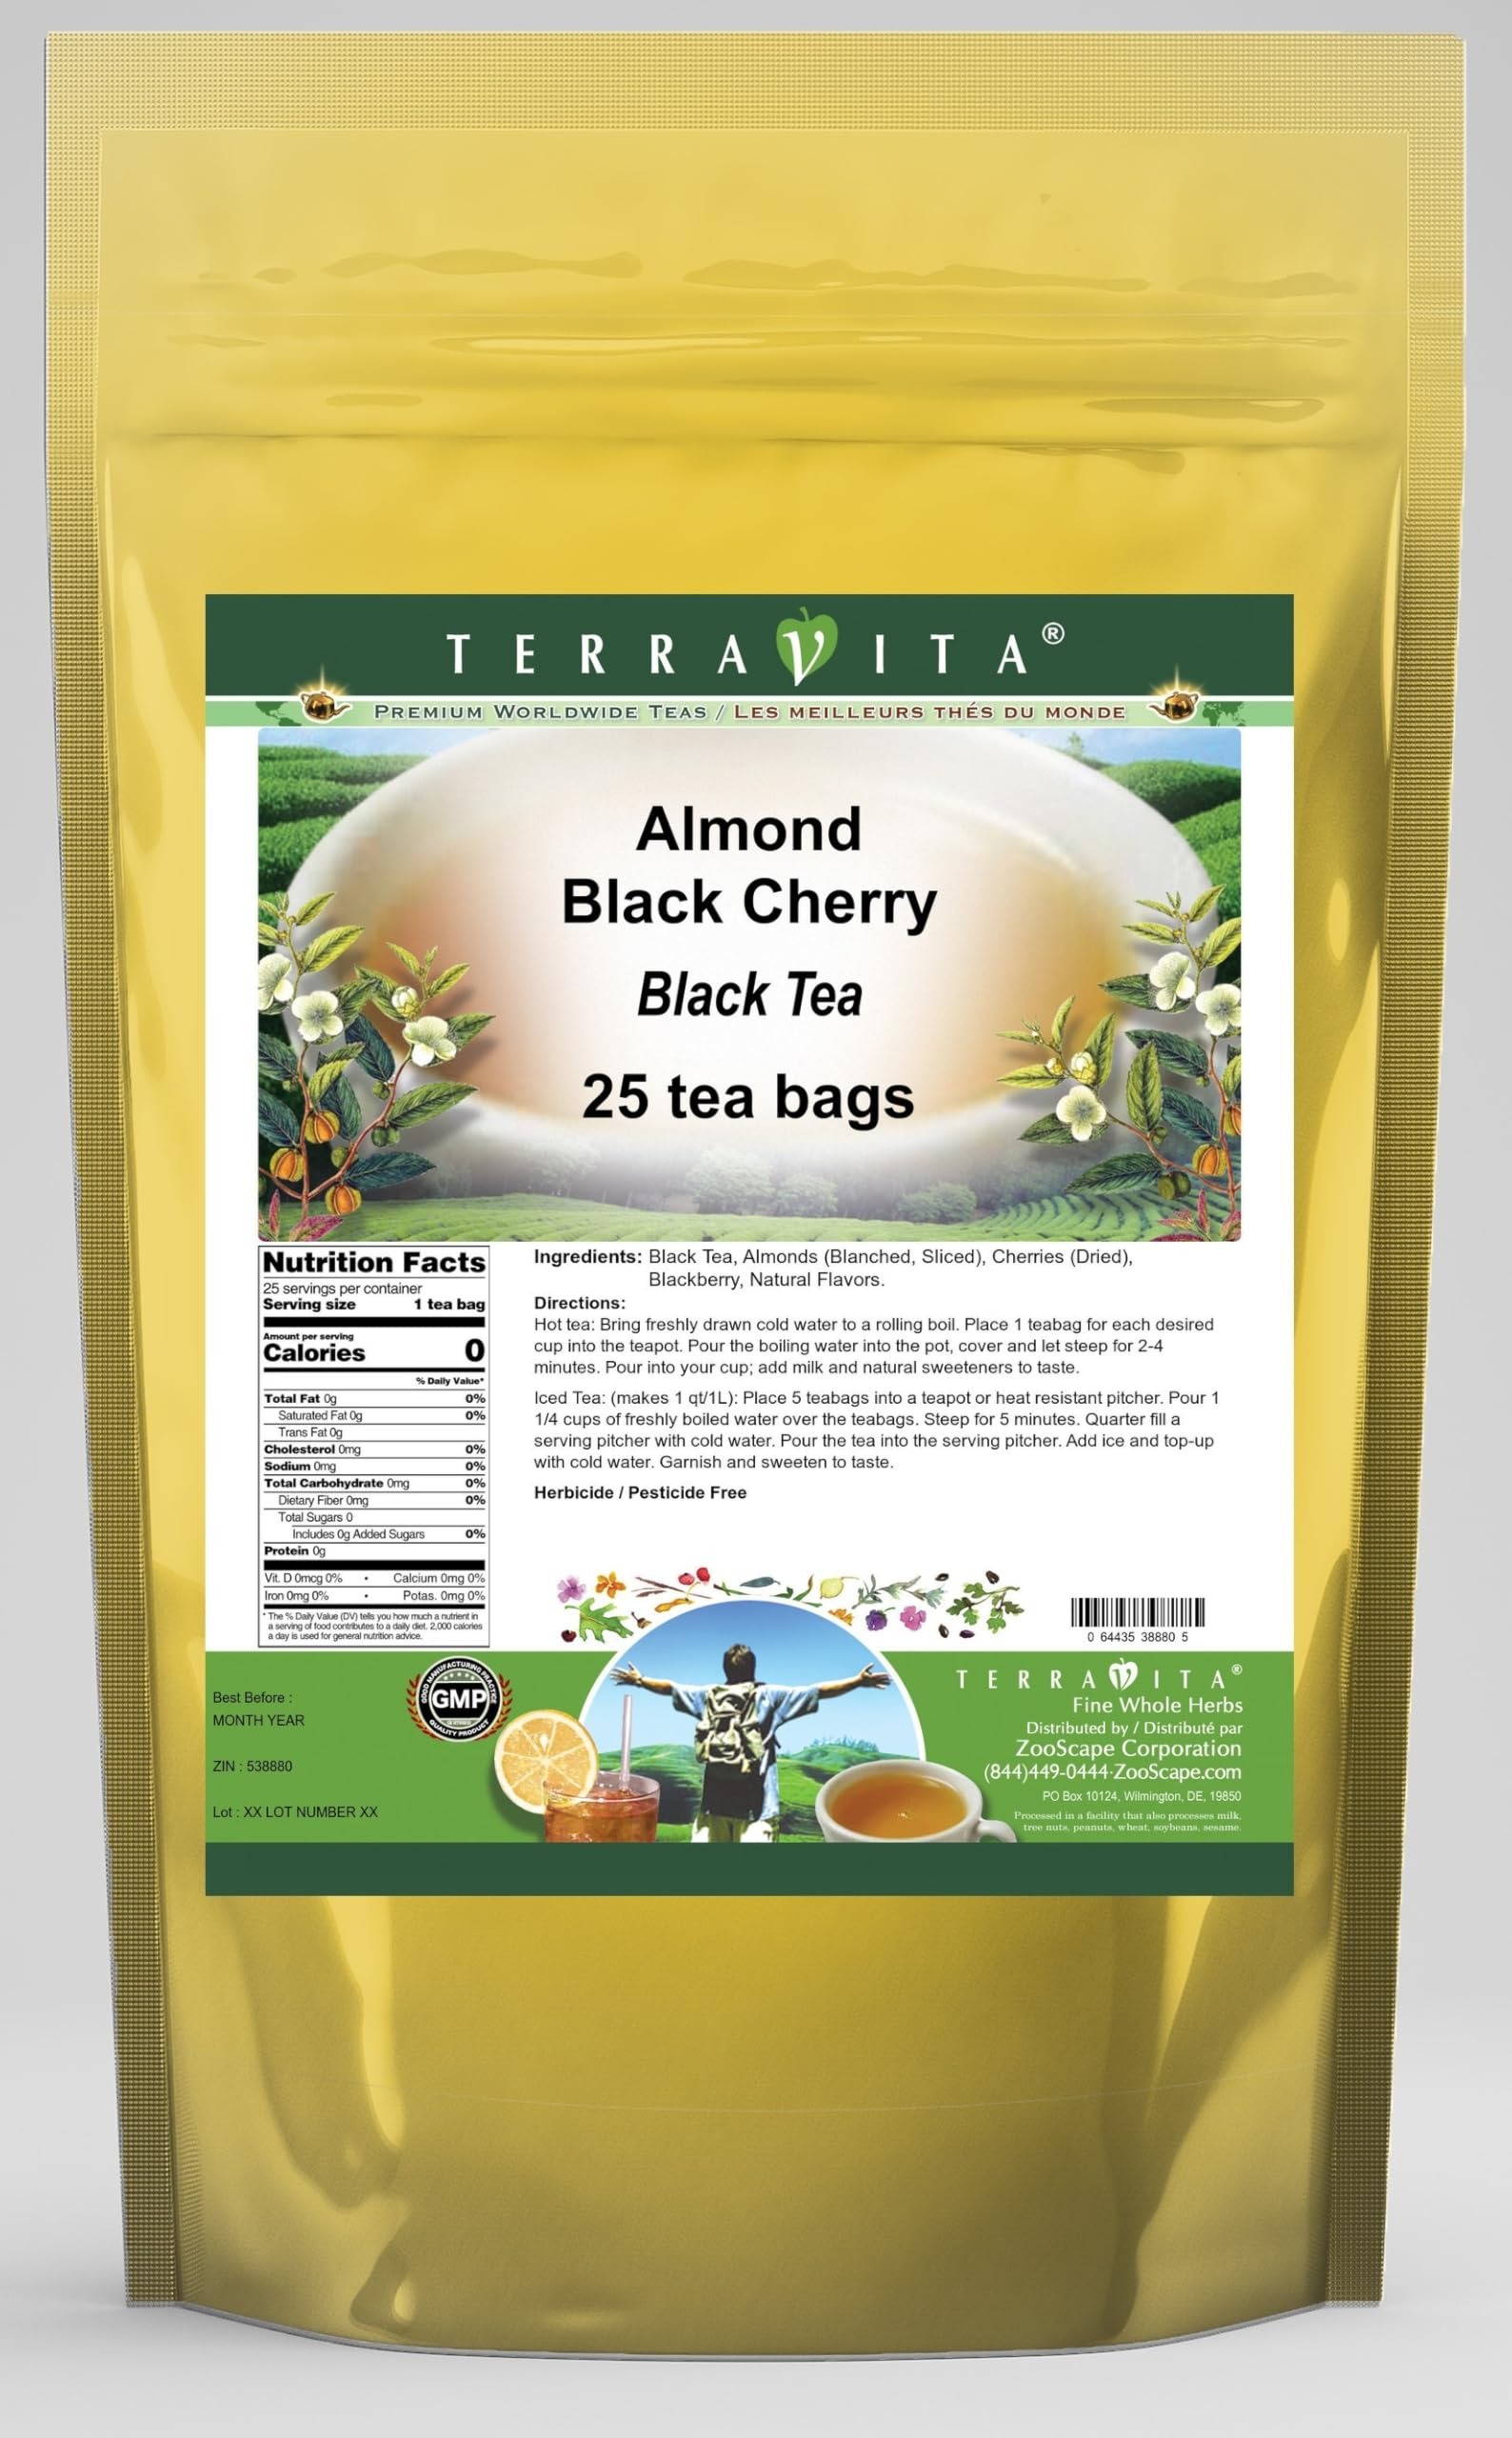
Item Name: Almond Black Cherry Black Tea (25 tea bags, ZIN: 538880) - 3 Pack
Bullet Point 1: Our Almond Black Cherry Black Tea is a tasty flavored Black tea with Almonds, Cherries and Blackberry that has a refreshing taste that will impress you! The unique Almond Black Cherry taste is delicious! - Ingredients: Black tea, Almonds, Cherries, Blackberry and Natural Almond Black Cherry Flavor.
Bullet Point 2: No fillers.
Bullet Point 3: Manufacturer: TerraVita
Bullet Point 4: Size: 25 tea bags
Bullet Point 5: Black Tea Bags - Packed in a convenient upright pouch!
Product Description: Our Almond Black Cherry Black Tea is a tasty flavored Black tea with Almonds, Cherries and Blackberry that has a refreshing taste that will impress you! The unique Almond Black Cherry taste is delicious! - Ingredients: Black tea, Almonds, Cherries, Blackberry and Natural Almond Black Cherry Flavor. - Hot tea brewing method: Bring freshly drawn cold water to a rolling boil. Place 1 teabag for each desired cup into the teapot. Pour the boiling water into the pot, cover and let steep for 2-4 minutes. Pour into your cup; add milk and natural sweeteners to taste. - Iced tea brewing method: (to make 1 liter/quart): Place 5 teabags into a teapot or heat resistant pitcher. Pour 1 1/4 cups of freshly boiled water over the teabags. Steep for 5 minutes. Quarter fill a serving pitcher with cold water. Pour the tea into the serving pitcher. Add ice and top-up with cold water. Garnish and sweeten to taste. - TerraVita is an exclusive line of premium-quality, natural source products that use only the finest, purest and most potent ingredients found around the world. TerraVita is hallmarked by the highest possible standards of purity, potency, stability and freshness. All of our products are prepared with the highest elements of quality control, from raw materials through the entire manufacturing process, up to and including the moment that the bottles or bags are sealed for freshness and shipped out to you. Our highest possible standards are certified by independent laboratories and backed by our personal guarantee. - TerraVita exists to meet and ensure your family's health and wellness without the harmful effects of chemicals and health products. We strive to make all of our products affordable and reliable and are constantly searching the market to maintain our affordability and to
Value: 75.0
Unit: Count

Price: 46.8